Mei Hong (chemist)

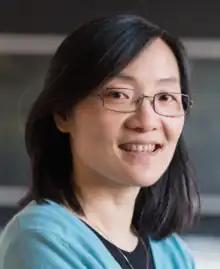
Mei Hong

Mei Hong (born 1970) is a Chinese-American biophysical chemist and professor of chemistry at the Massachusetts Institute of Technology. She is known for her creative development and application of solid-state nuclear magnetic resonance (ssNMR) spectroscopy to elucidate the structures and mechanisms of membrane proteins, plant cell walls, and amyloid proteins. She has received a number of recognitions for her work, including the American Chemical Society Nakanishi Prize in 2021, Günther Laukien Prize in 2014, the Protein Society Young Investigator award in 2012, and the American Chemical Society’s Pure Chemistry award in 2003.